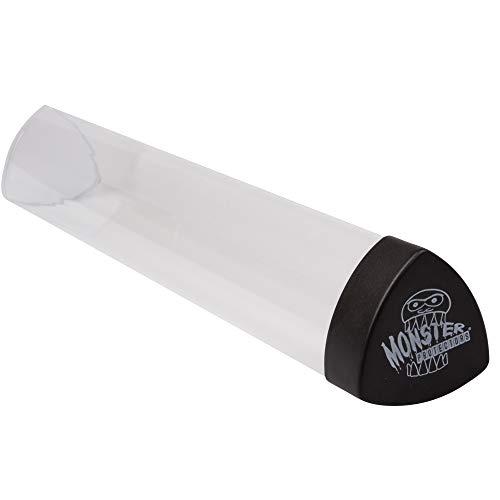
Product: Playmat Tube - Monster Protectors Prism-shaped Play Mat Tube - Won't Roll Off Surface and Easy in and Out Design
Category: Toys & Games | Games & Accessories | Card Games | Collectible Card Games
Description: Unique Prism Shape won't roll off playing surface.
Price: $6.99